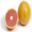
Label: orange